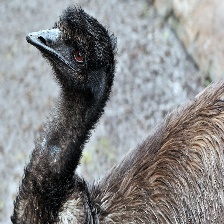
Species: EMU
Scientific name: DROMAIUS NOVAEHOLLANDIAE